Lancaster, Texas

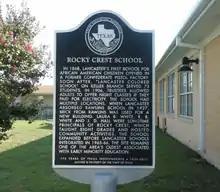
Texas Historical Marker at the site of Rocky Crest School, which served Lancaster's African-American students prior to desegregation.

The Texas Historical Commission has designated 14 sites in the Lancaster area with historical markers. Listed below are the sites in Lancaster with state historical markers and the year they received the designation: